Colorado National Guard

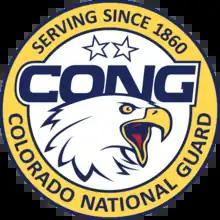
Logo of the Colorado National Guard

The Colorado National Guard consists of the Colorado Army National Guard and Colorado Air National Guard, forming the state of Colorado's component to the United States National Guard. Founded in 1860, the Colorado National Guard falls under the Colorado Department of Military and Veterans Affairs.